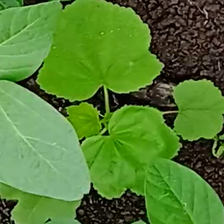
Weed species: Little_Mallow(Malva parviflora)